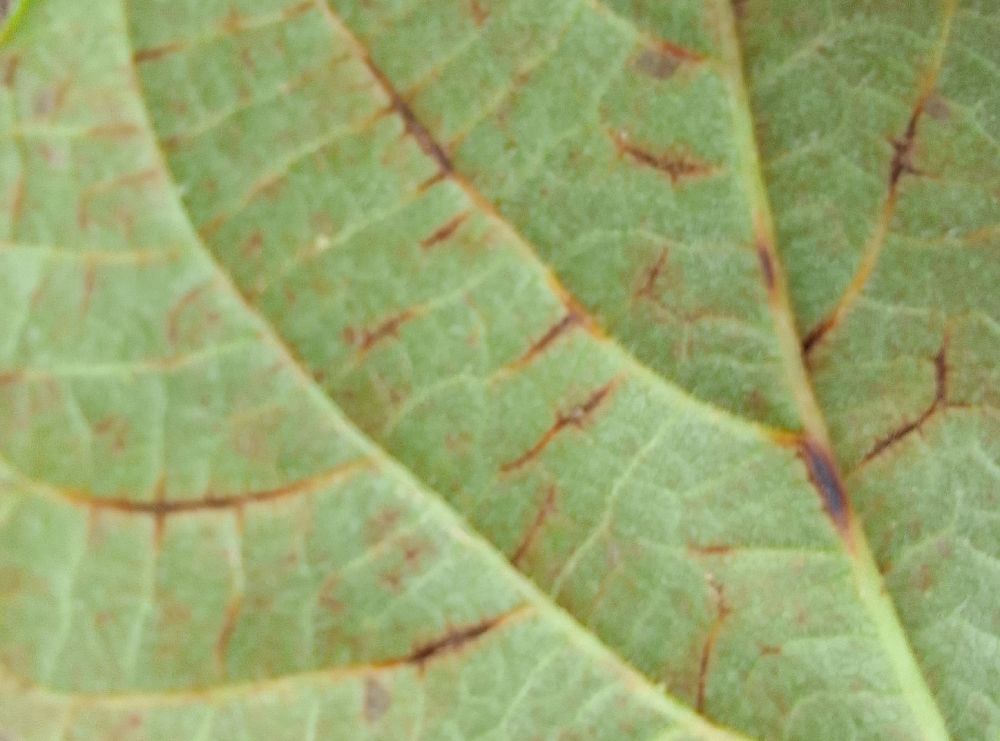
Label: anthracnose